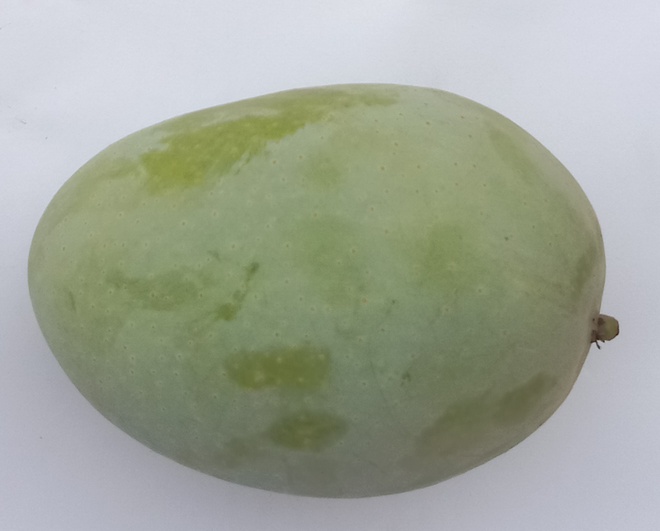
Mango variety: Langra